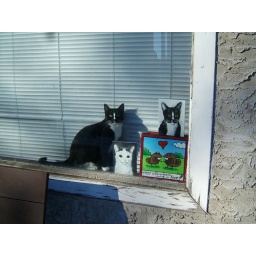
kitty in the window